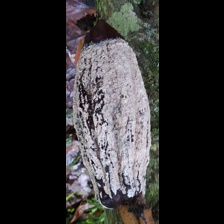
Label: moniliophthora